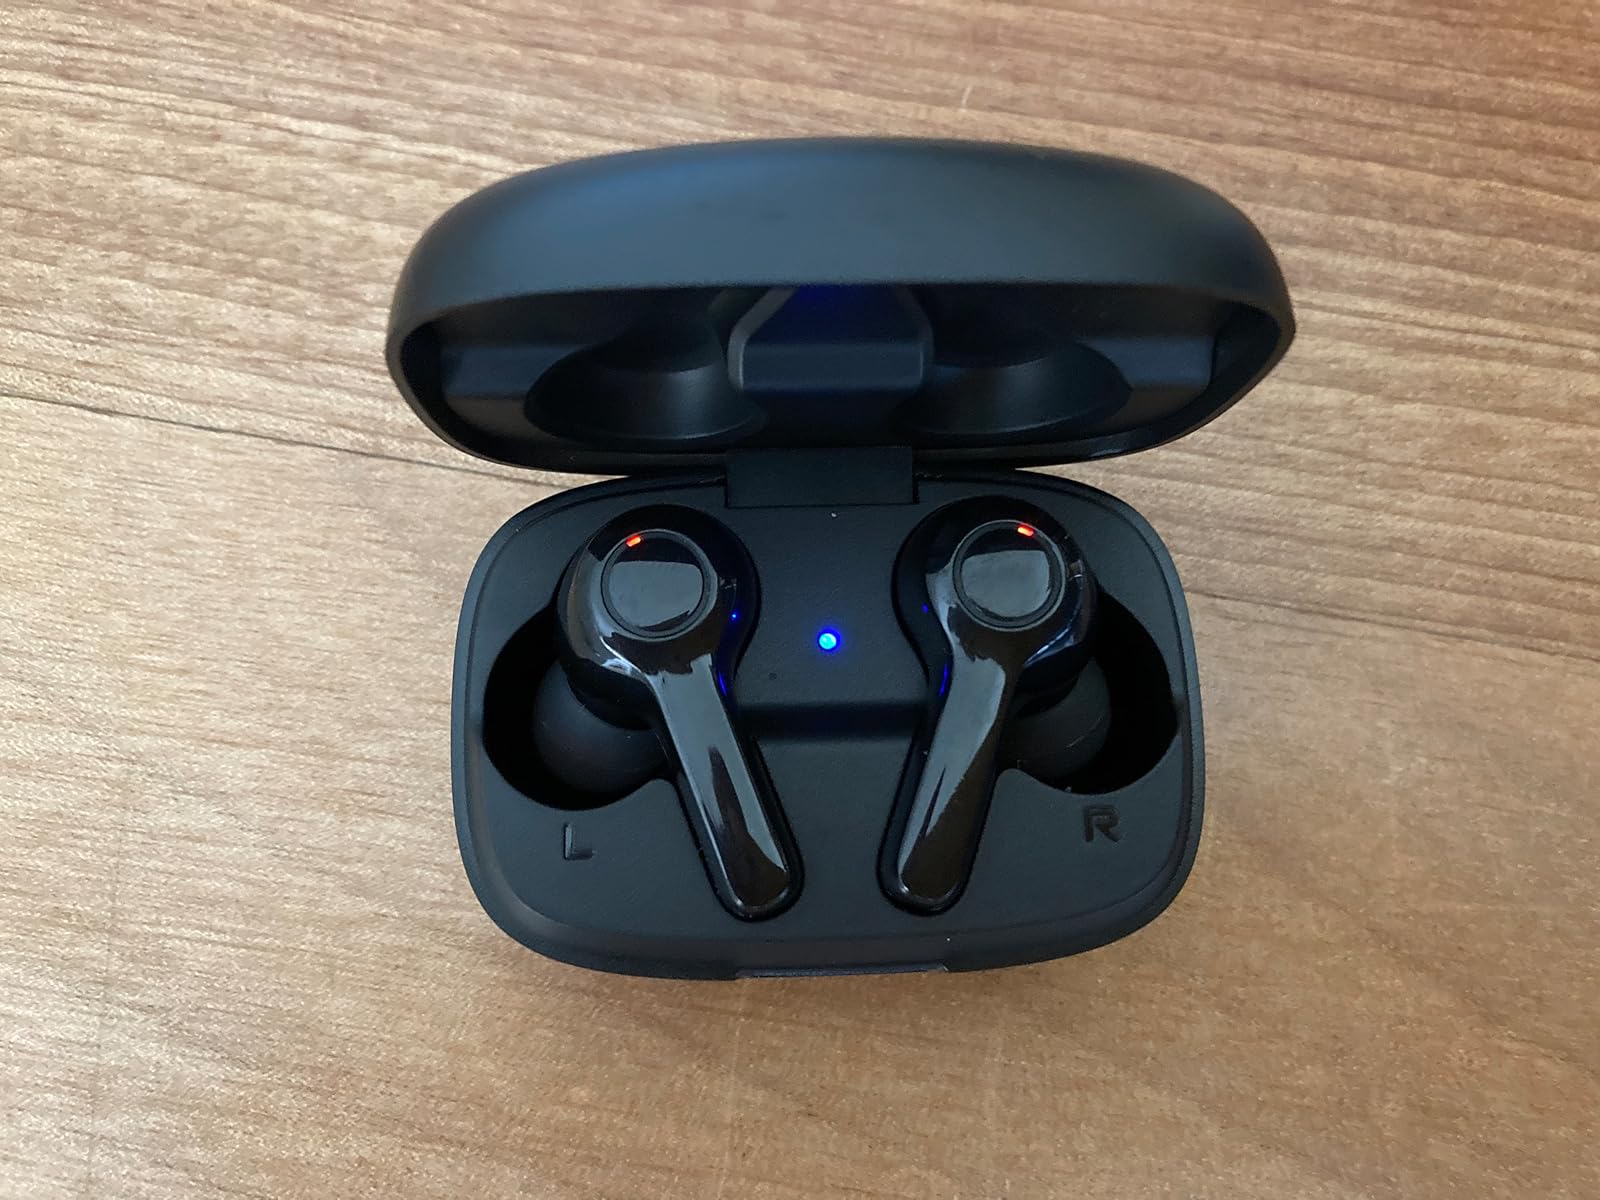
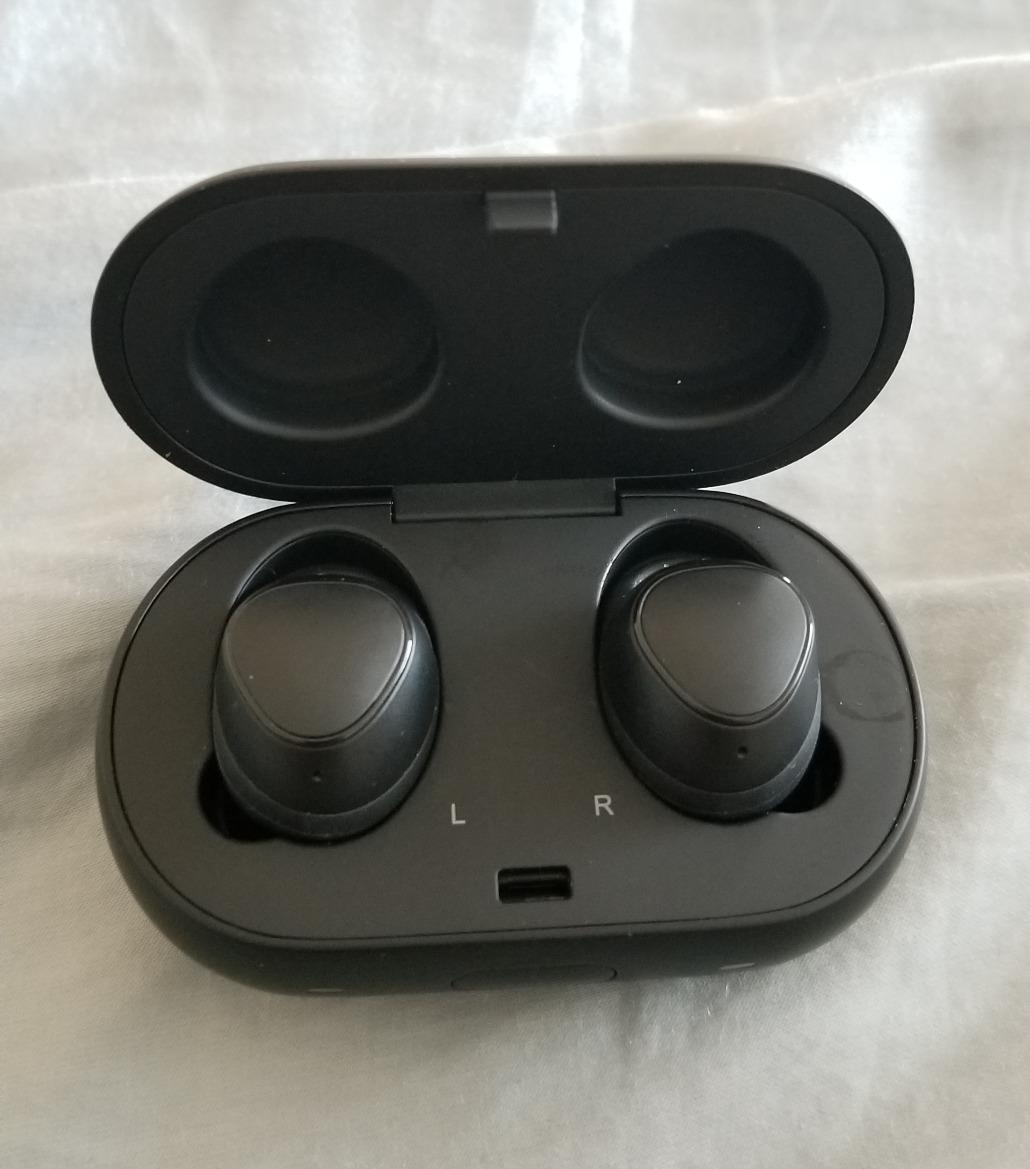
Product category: earbuds
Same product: no